Santa Prisca, Rome

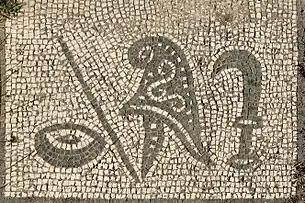
Mosaic at the Mithraeum in Ostia Antica depicting the symbol of the seventh and final Mithraic grade: Pater, Saturn

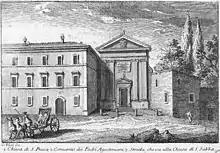
The church drawn by Giuseppe Vasi, 1750s

The Cardinal Priest of the "Titulus S. Priscae" is Justin Francis Rigali, Cardinal Archbishop Emeritus of Philadelphia (US).